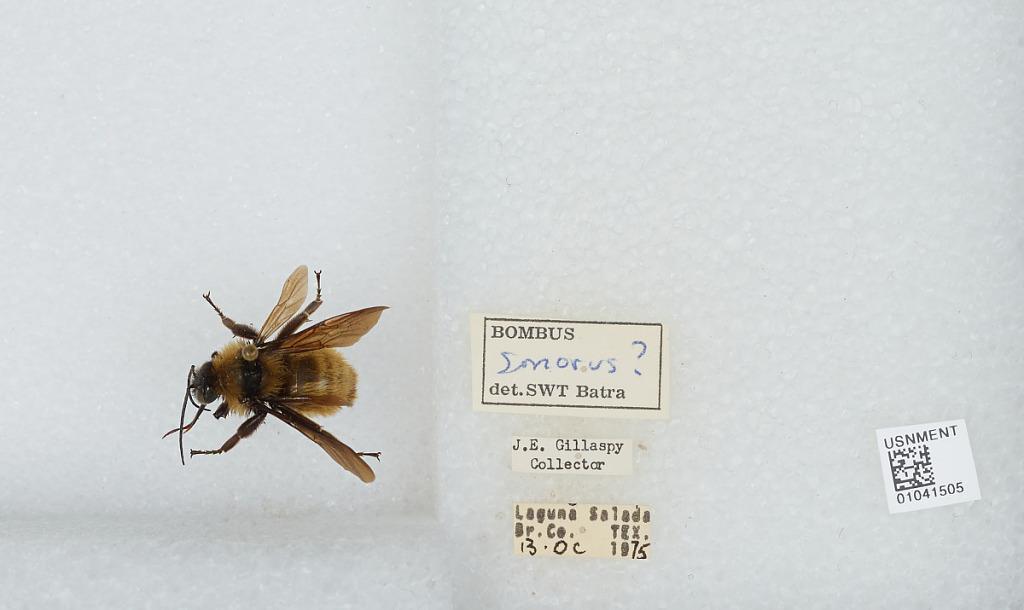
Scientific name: Bombus sp.
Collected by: J. Gillaspy
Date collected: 1975-10-13
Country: United States
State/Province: Texas
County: Brooks
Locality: Laguna Salada